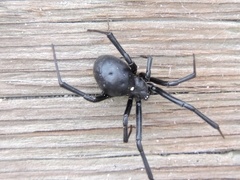
Species: Lactrodectus_hesperus